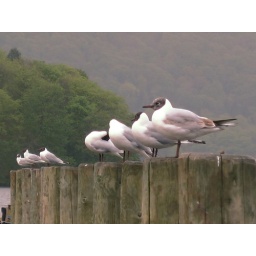
birds sitting in a row, beautiful scene from Lake dist